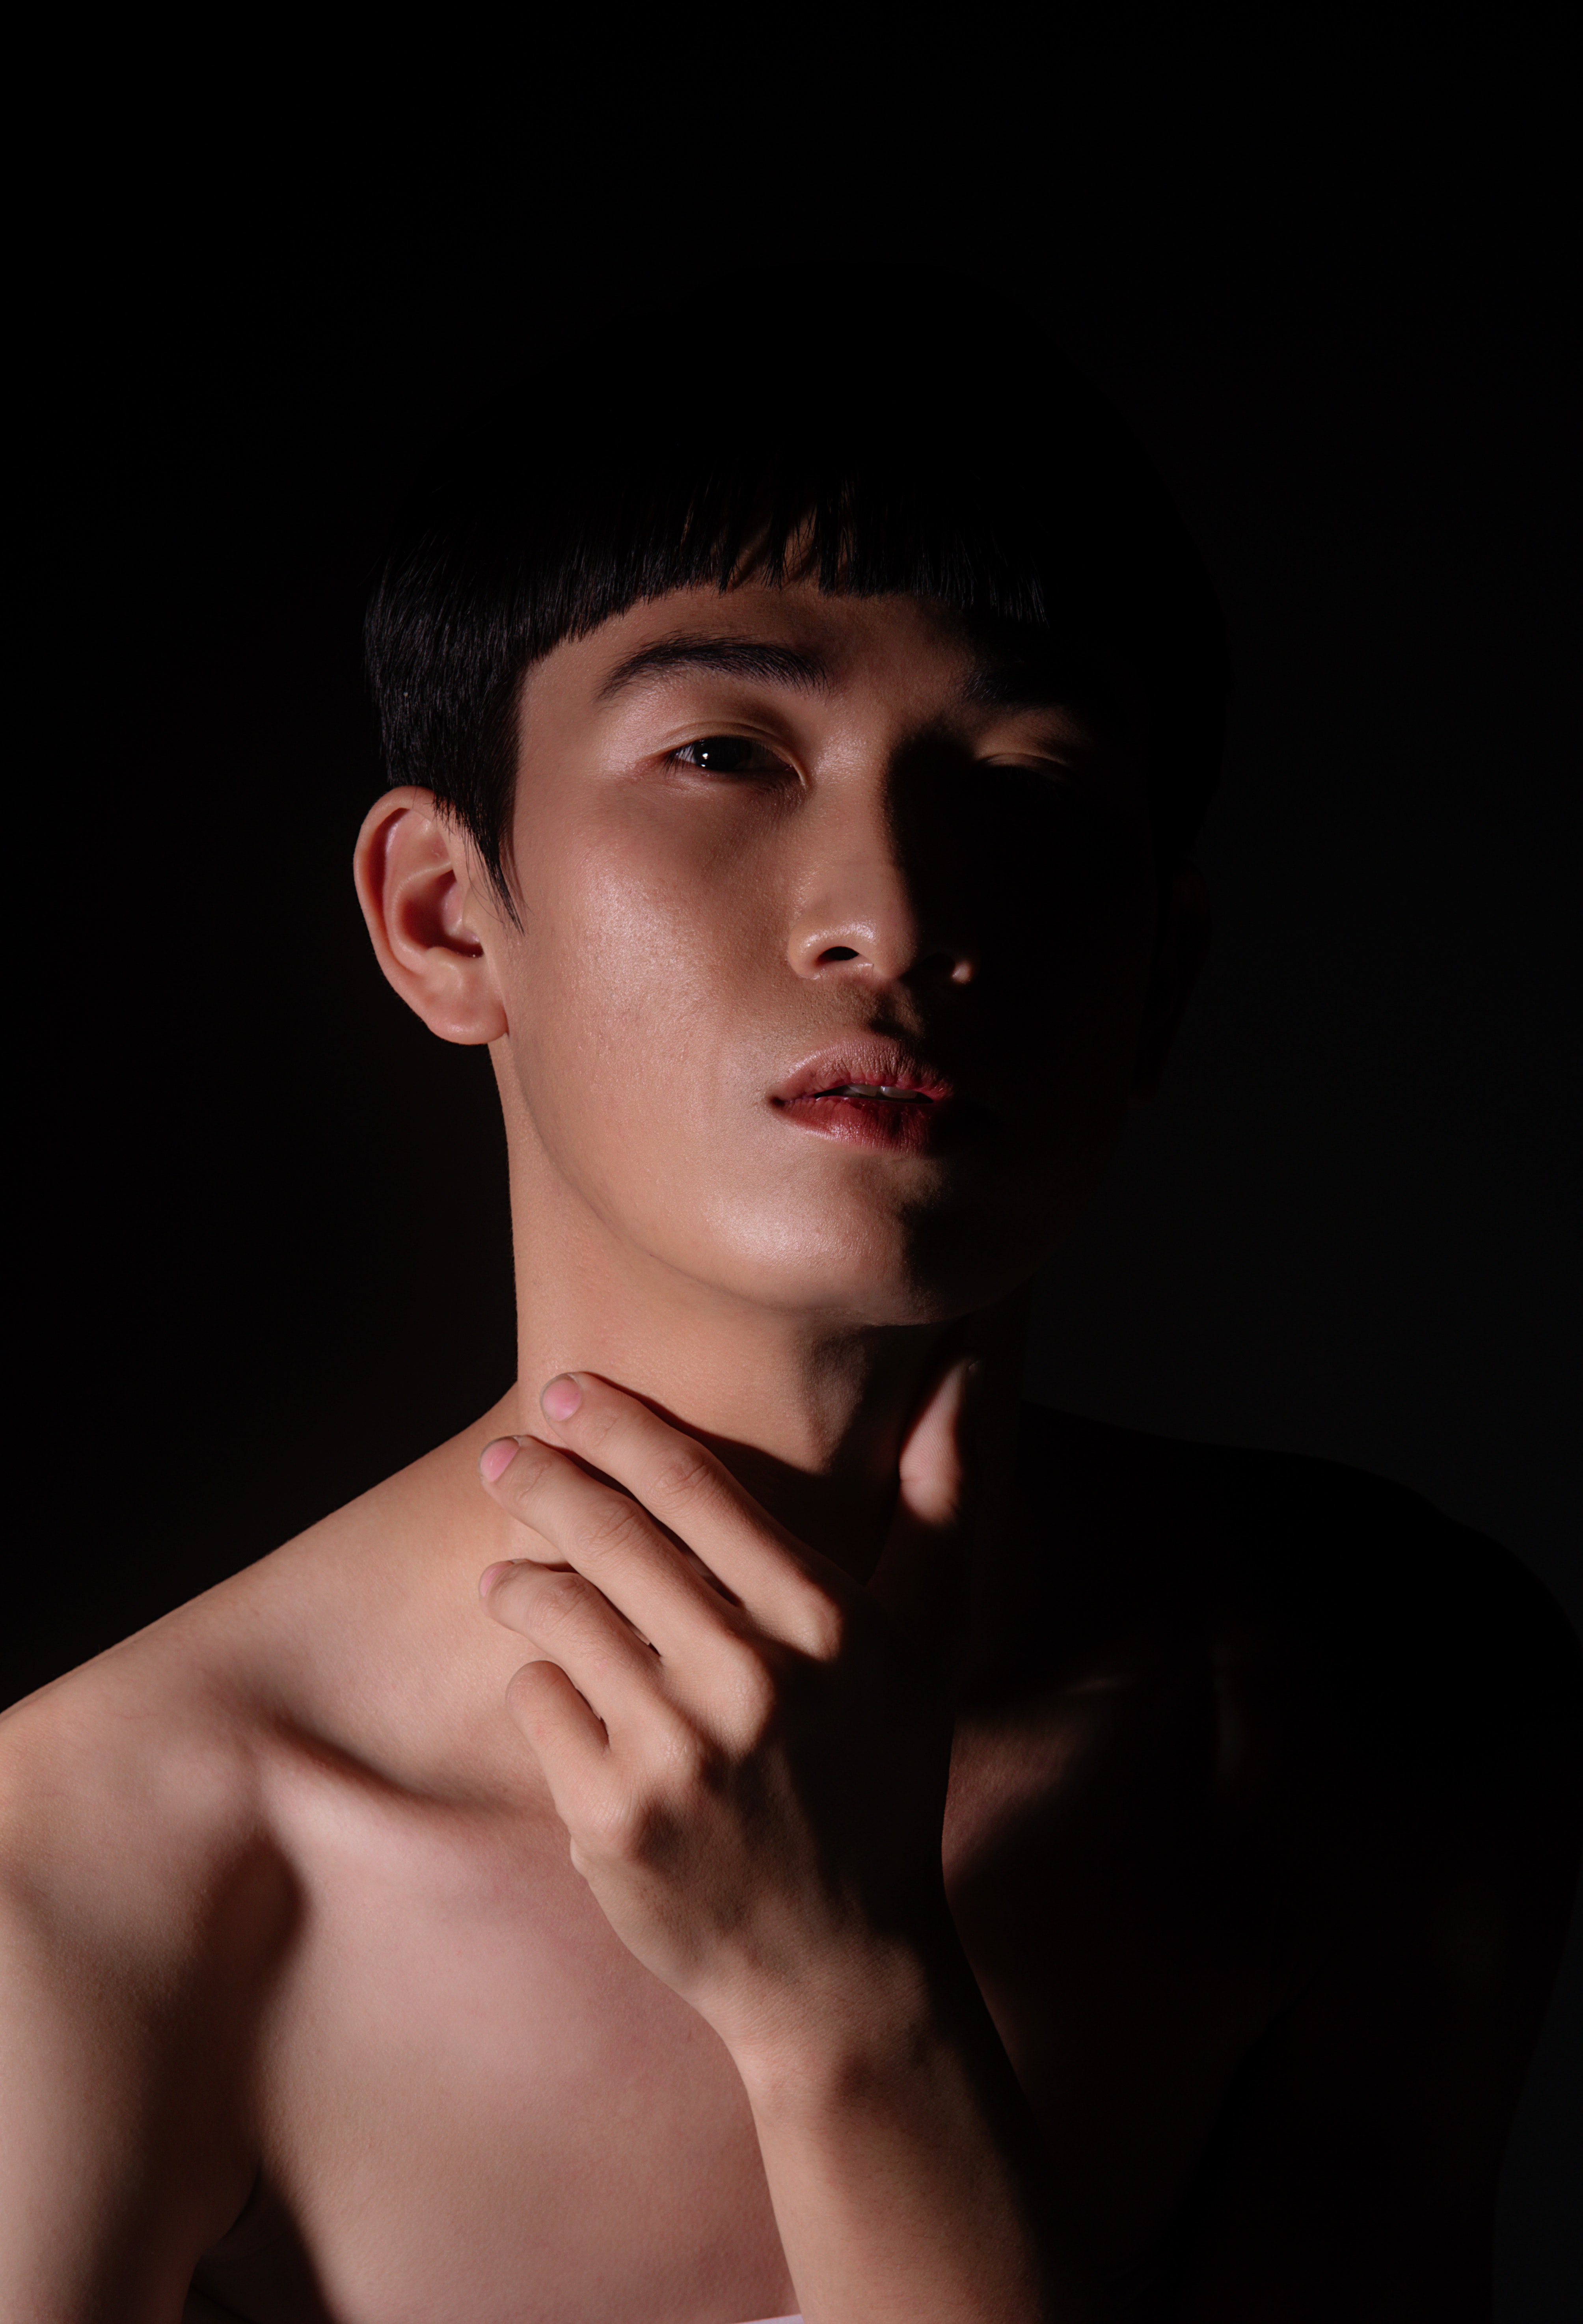
face, Barechested, skin, chin, neck, lip, nose, beauty, cheek, head, eyebrow, arm, muscle, shoulder, forehead, model, hand, eye, chest, jaw, photography, human body, flash photography, ear, mouth, flesh, black hair, portrait, trunk, darkness